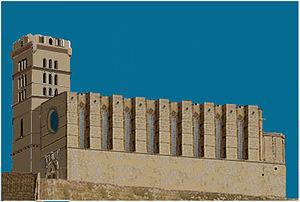
1310 :